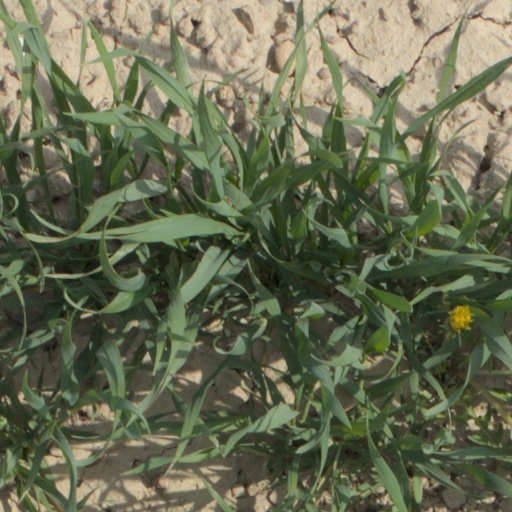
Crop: wheat